Agesilaus II

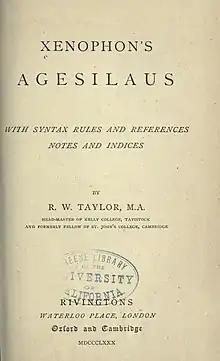
Xenophon's Agesilaus.

Sometime after the Battle of Mantineia, Agesilaus went to Egypt at the head of a mercenary force to aid the king Nectanebo I and his regent Teos against Persia. In the summer of 358, he transferred his services to Teos's cousin and rival, Nectanebo II, who, in return for his help, gave him a sum of over 200 talents. On his way home Agesilaus died in Cyrenaica, around the age of 84, after a reign of some 41 years. His body was embalmed in wax, and buried at Sparta.